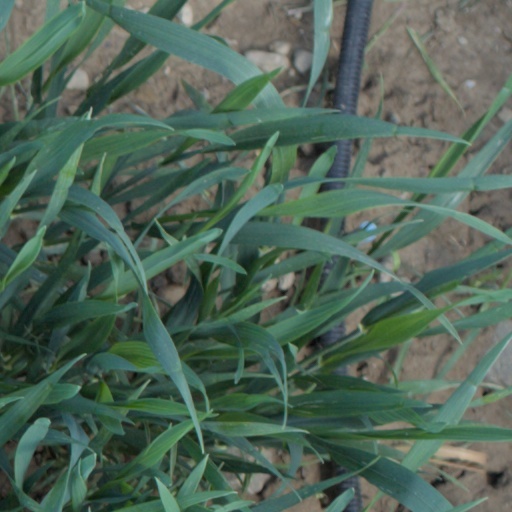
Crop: wheat